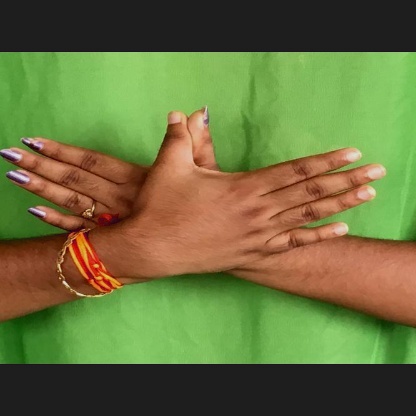
Mudra: Garuda